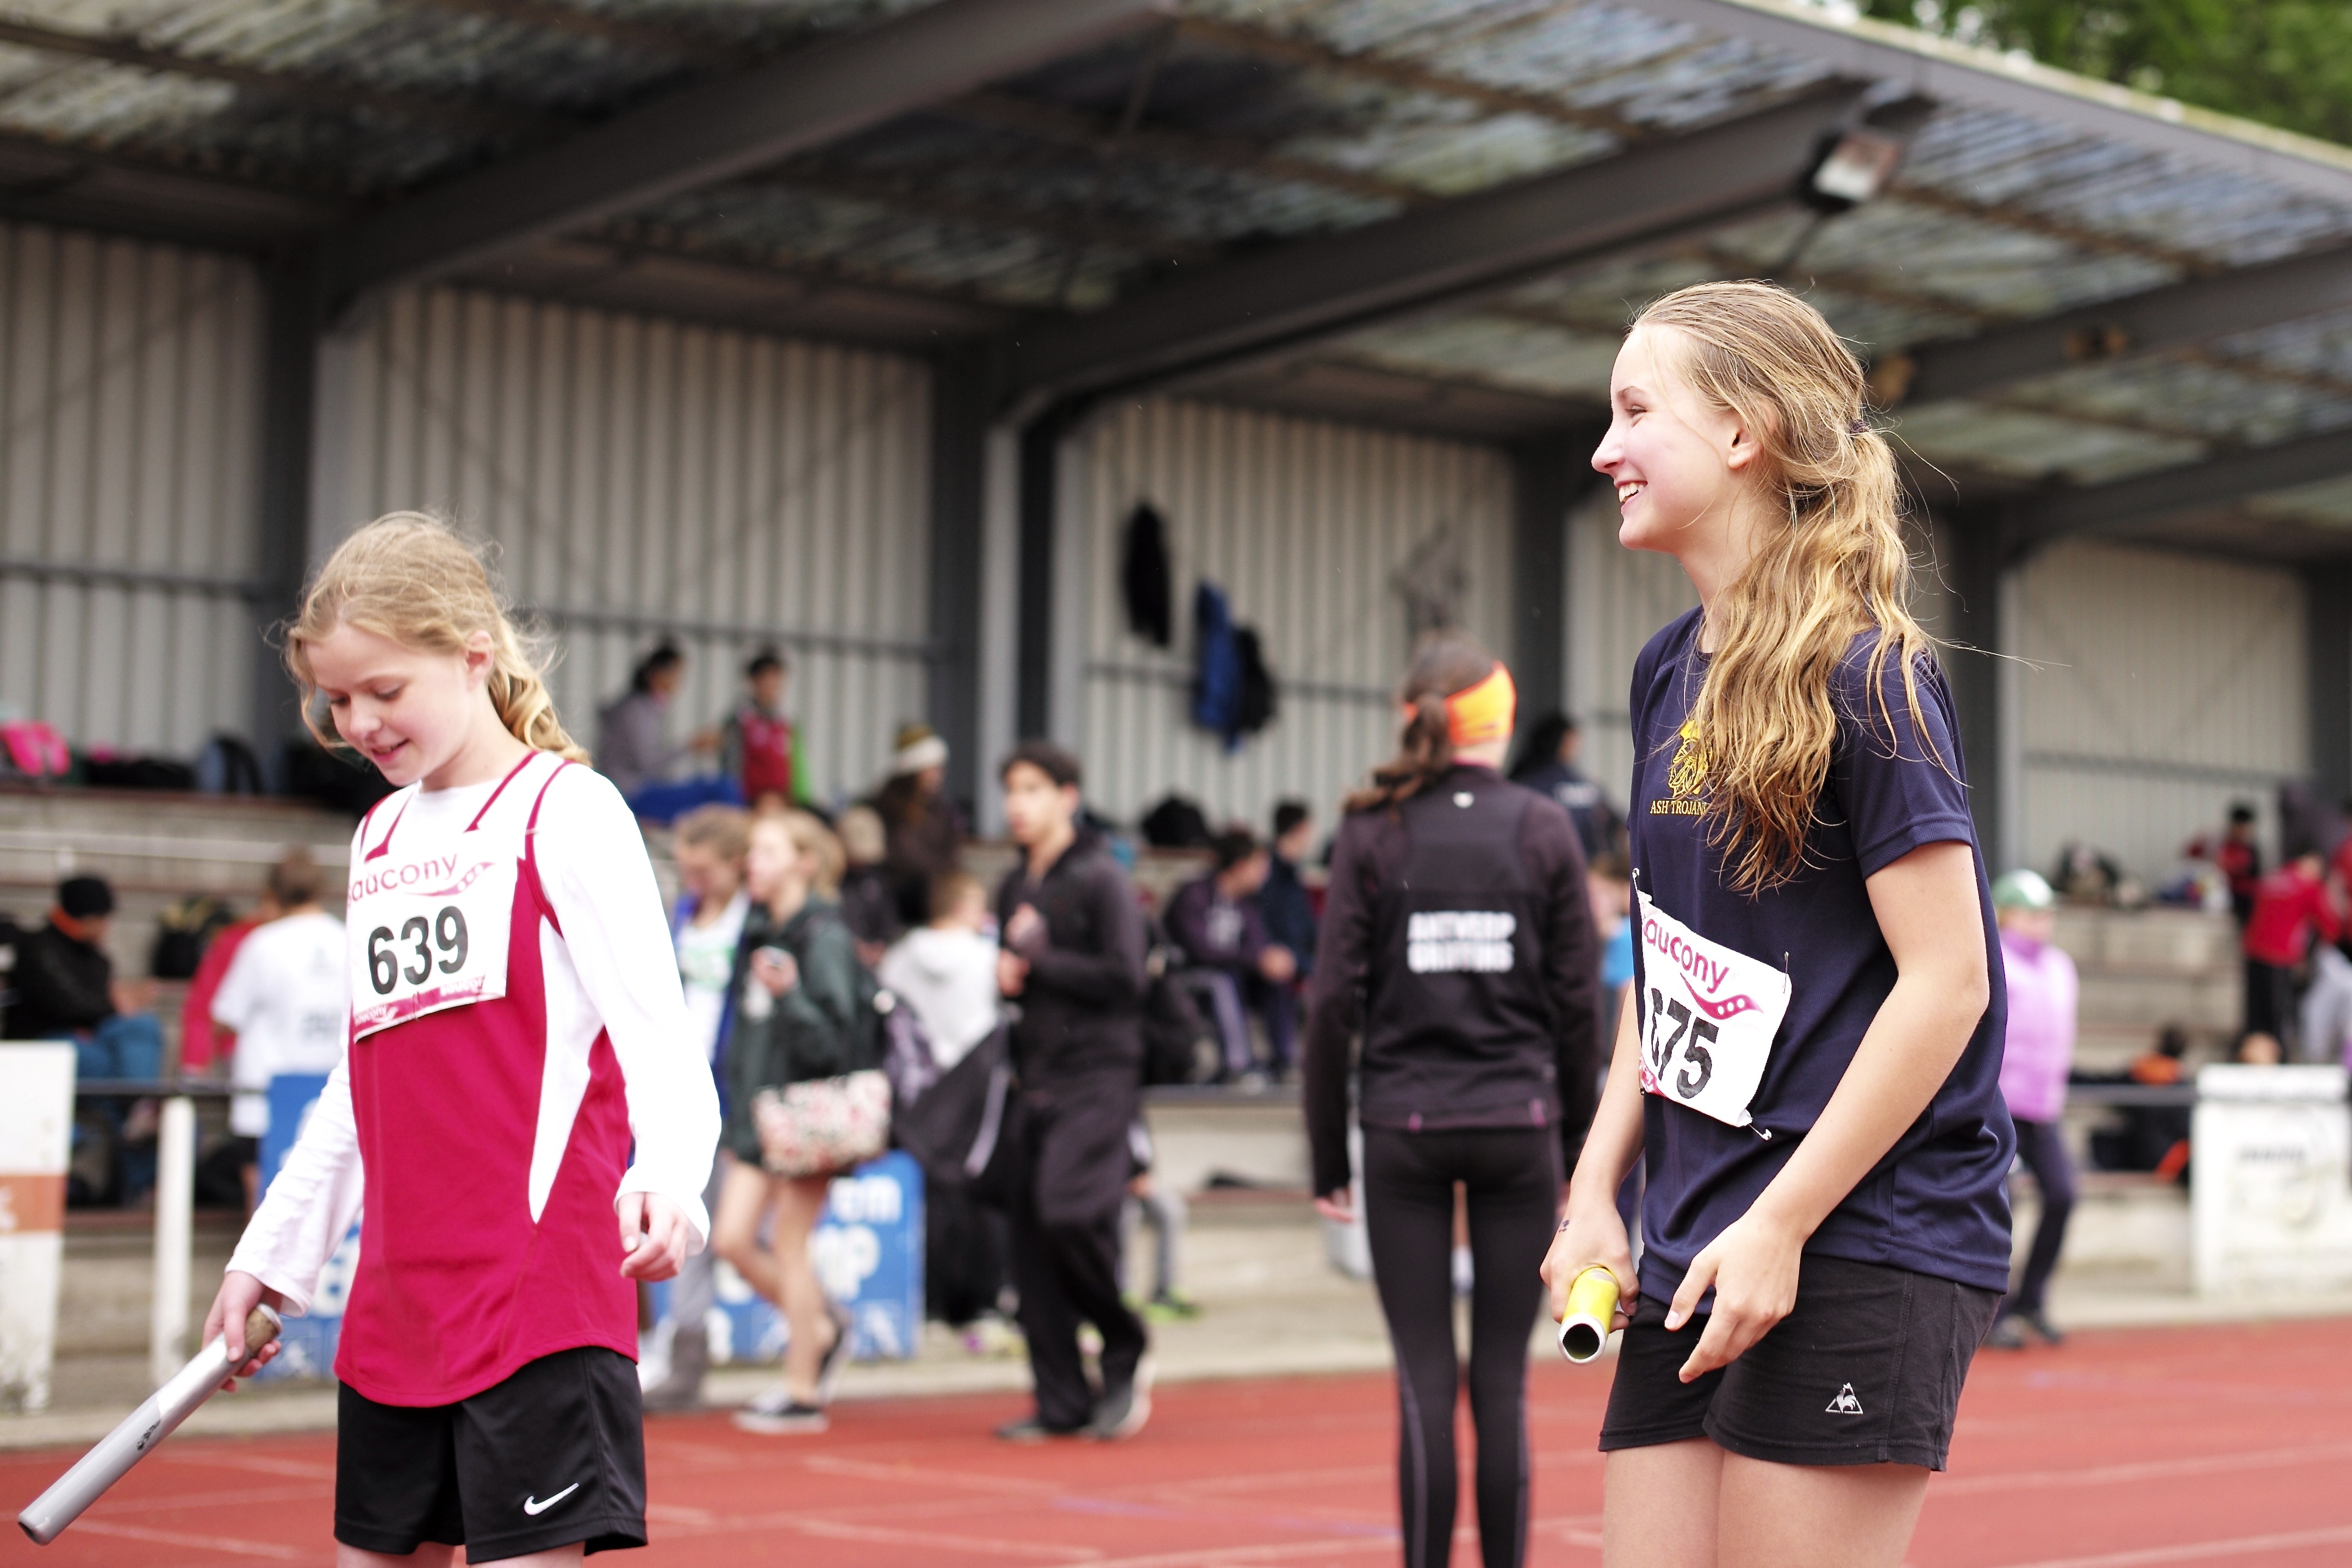
girl, track, sport, boy, running, run, runner, competition, sports, endurance, highschool, athletics, meet, trackfield, endurance sports